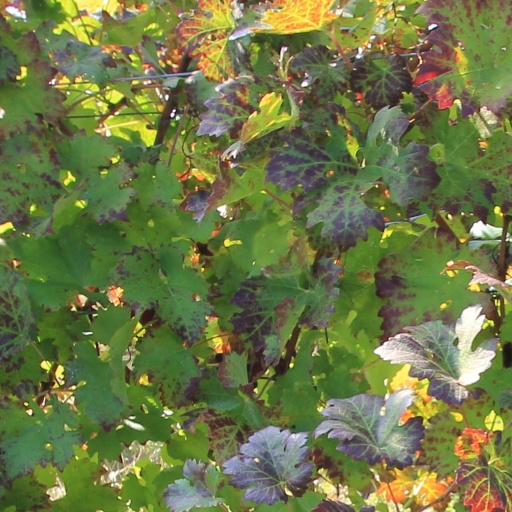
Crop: grape